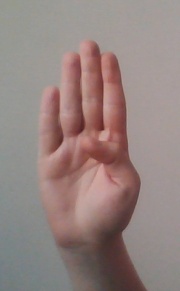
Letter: kaaf